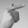
ASL letter: G